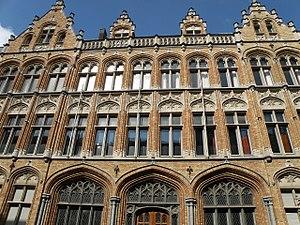
Maria-Elisabeth Belpaire est une écrivaine, militante flamande et pédagogue.